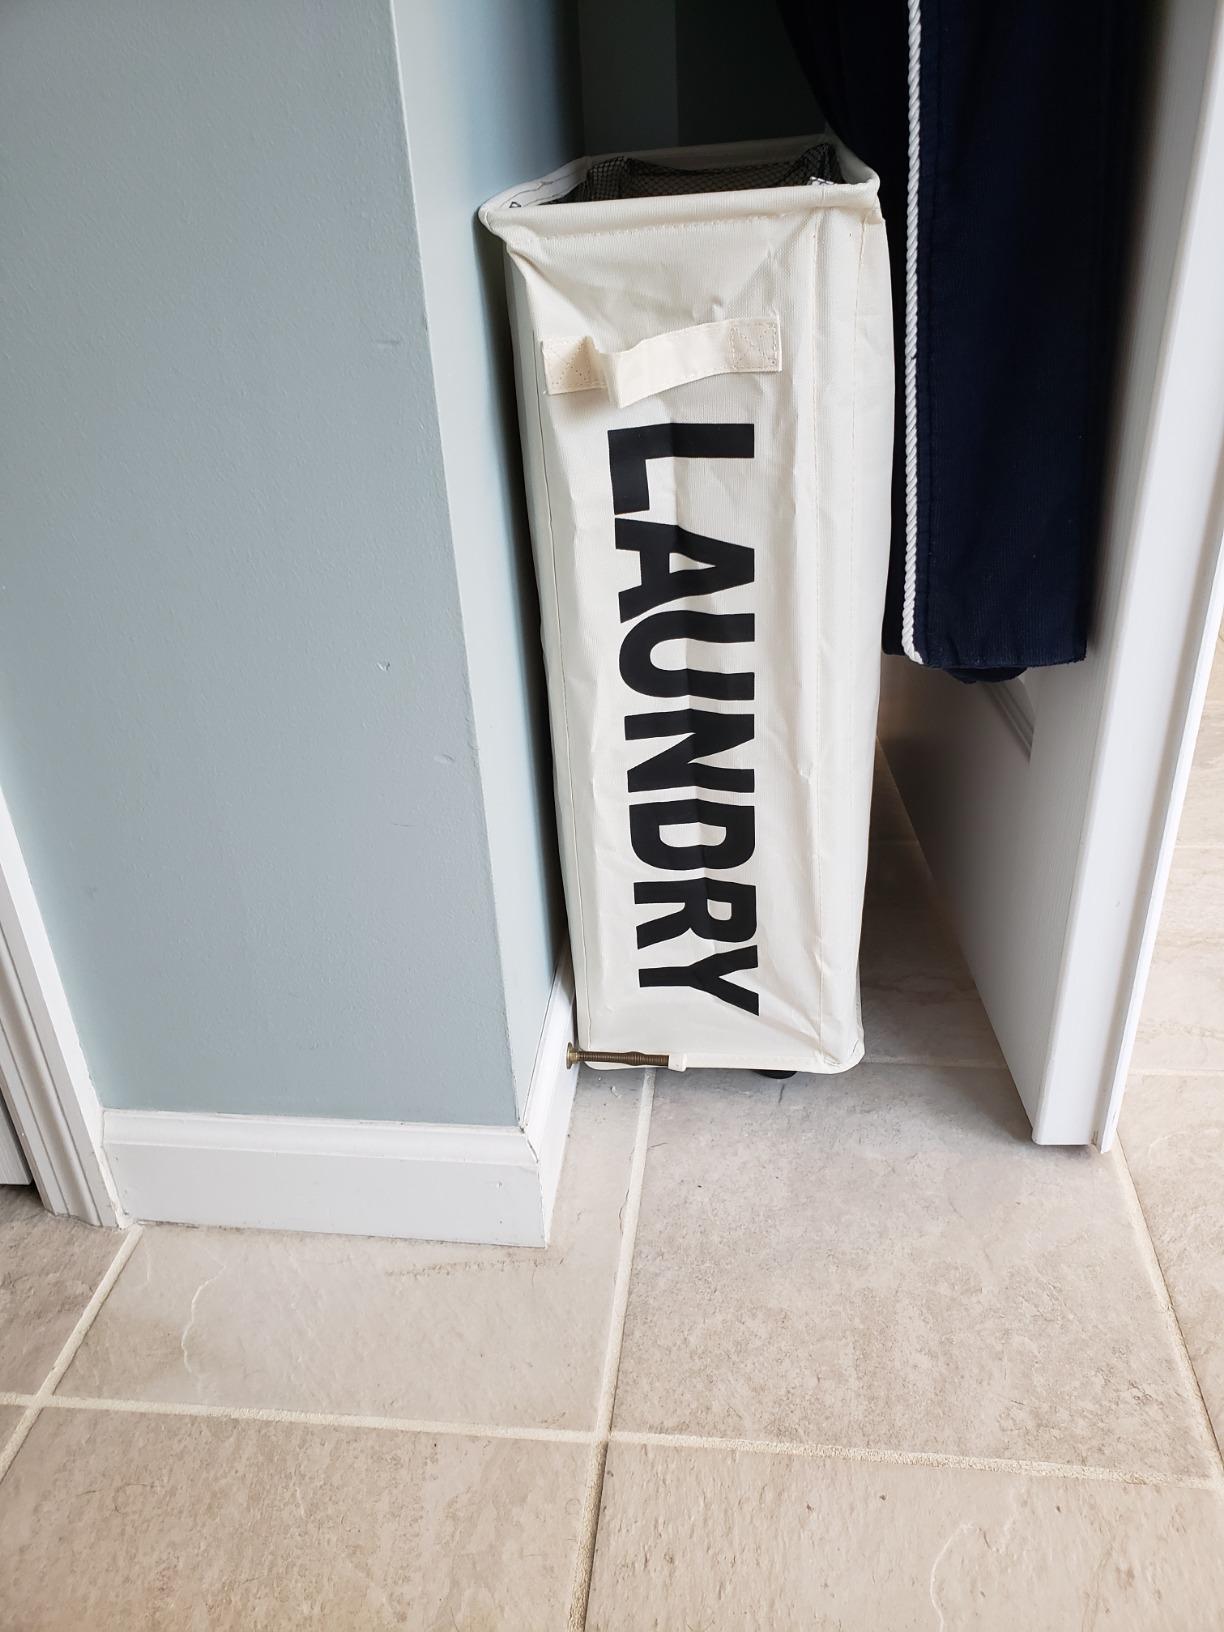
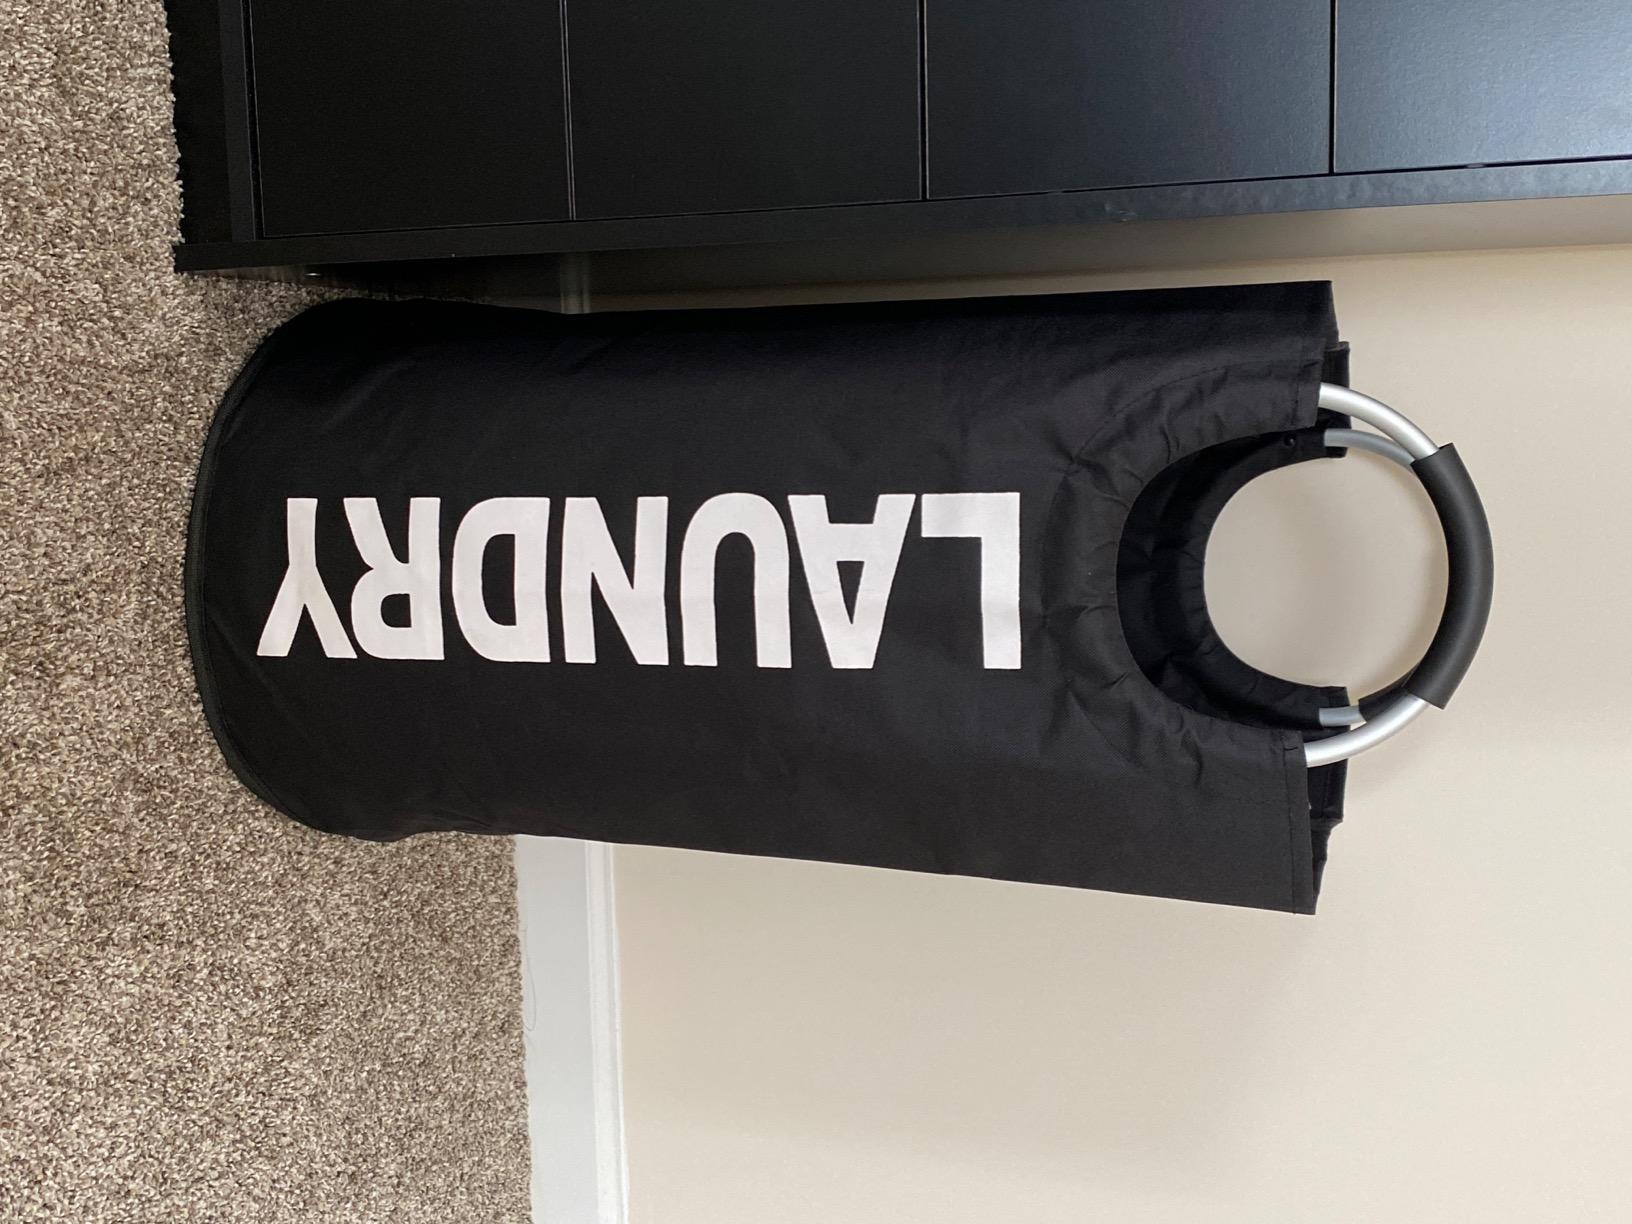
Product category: items_hamper
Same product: no